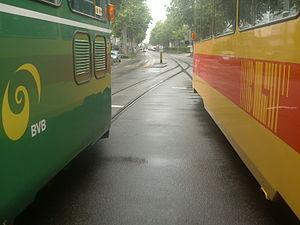
Un tram vert des BVB (à gauche) et un tram jaune de BLT (à droite) à Bâle
Le tramway de Bâle est un des systèmes de transport en commun desservant la ville de Bâle et certains villages de sa périphérie. Il comporte 13 lignes. Comme la cathédrale de la ville, le tramway est un des symboles de la ville. En raison de sa longévité, il fait partie du patrimoine bâlois.